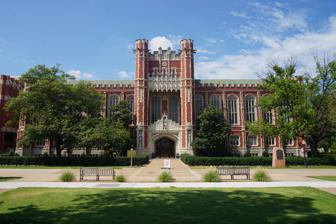
Building: Bizzell Memorial Library
Country: United States of America
Year built: 1929
United States historic place Bizzell Library, University of Oklahoma U.S. National Register of Historic Places U.S. National Historic Landmark The original entrance to Bizzell Memorial Library Show map of Oklahoma Show map of the United States Location 401 W. Brooks Street, Norman, Oklahoma Coordinates 35°12′28″N 97°26′44″W / 35.20778°N 97.44556°W / 35.20778; -97.44556 Architect Layton Hicks & Forsyth Architectural style Collegiate Gothic NRHP reference No. 01000071 Significant dates Added to NRHP January 3, 2001 Designated NHL January 3, 2001 The Bizzell Memorial Library , known also as Bizzell Library , is a five-story brick structure located at the University of Oklahoma in Norman , Oklahoma . It is an elaborate Collegiate Gothic or Cherokee Gothic building, designed by the architecture firm Layton Hicks & Forsyth and erected in 1928 during the administration of OU's fifth president, William Bennett Bizzell . Building history When the university opened in 1890, the university library was located in the only campus building, which was destroyed by fire in 1903. A new library was constructed and opened in 1904, but the university's needs and collections quickly outgrew a space that was intended to last for decades. The Oklahoma Legislature appropriated $75,000 in 1917 to construct yet another library building that could be expanded in the future, but subsequent legislatures did not appropriate necessary funds to allow the project to move forward. In 1927, state officials budgeted $500,000 for construction of a new, three-story library. New facilities included a "treasure room" to hold rare books and special collections and separate spaces for graduate and undergraduate work. A reading room, known today as the Great Reading Room, held the bulk of the 105,000 volumes the university then owned. The new library was dedicated on February 21, 1929. Under George Lynn Cross , the University's seventh president, a 1958 addition effectively tripled the size of the structure. After a generous donation by Doris W. Neustadt, a 1982 addition was completed during the William S. Banowsky administration. Presently, Bizzell serves as the flagship research library in the state of Oklahoma and of the University's system of eight libraries on the Norman campus that hold a combined 5 million volumes. Bizzell also houses the University Libraries administration; the History of Science, Nichols Rare Books, Bass Business and Bizzell Bible Special Collections; and the University of Oklahoma School of Library and Information Studies. The University of Oklahoma Library System is a member of the Association of Research Librarieso . Desegregation landmark The Great Reading Room in 2006. The library is historically significant for its association with the racial desegregation court case of George McLaurin , a retired black professor who applied to the university to pursue a doctorate in education. McLaurin was at first denied admission to the university solely on the basis of race, in accordance with Oklahoma law at the time.  After a court ruling, he was admitted, but under the separate but equal doctrine he was given a desk in the mezzanine of this building, rather than being allowed use of the regular reading room.  He appealed the segregation up to the Supreme Court , in McLaurin v. Oklahoma State Regents for Higher Education . In this, and a companion cases, Sweatt v. Painter , the Supreme Court limited Plessy v. Ferguson .  The decisions were precedents for the more famous Brown v. Board of Education case in 1954. For its association with segregation and the court case overturning it, the building was declared a National Historic Landmark in 2001. See also List of National Historic Landmarks in Oklahoma National Register of Historic Places listings in Cleveland County, Oklahoma References Wikimedia Commons has media related to Bizzell Memorial Library .